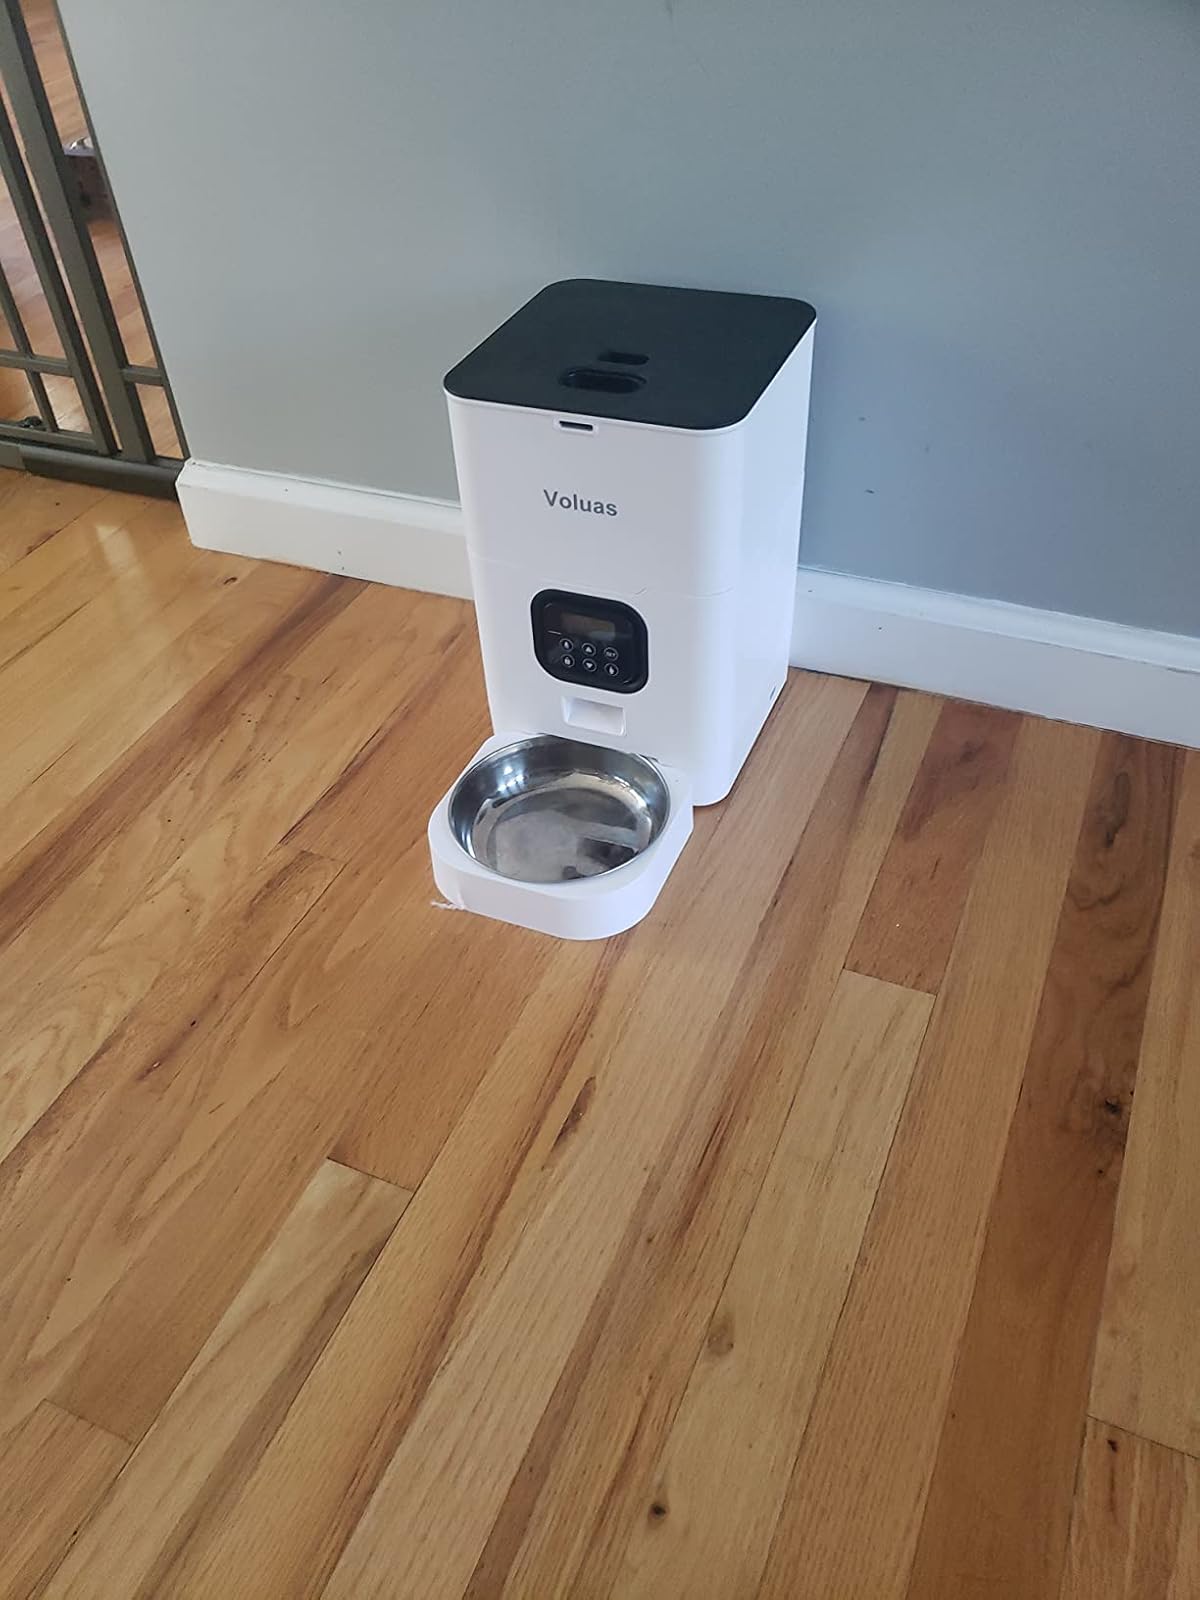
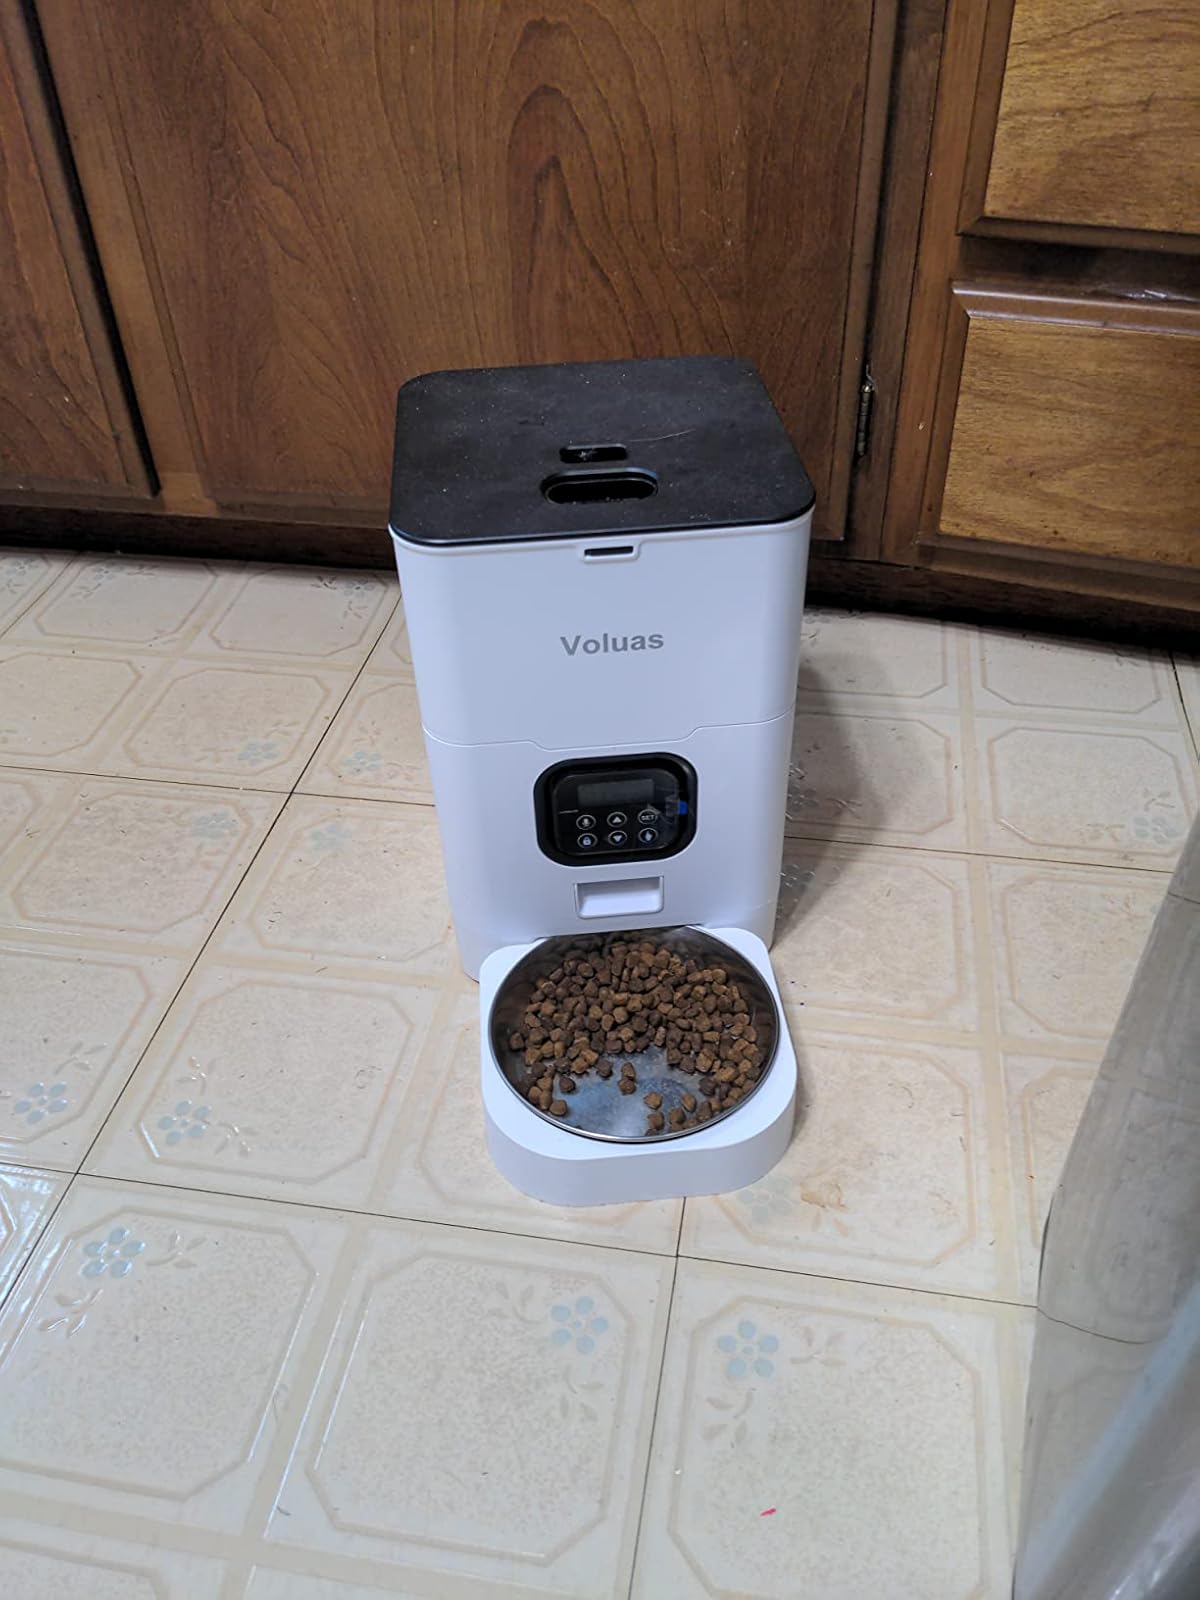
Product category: items_feeder
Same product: yes